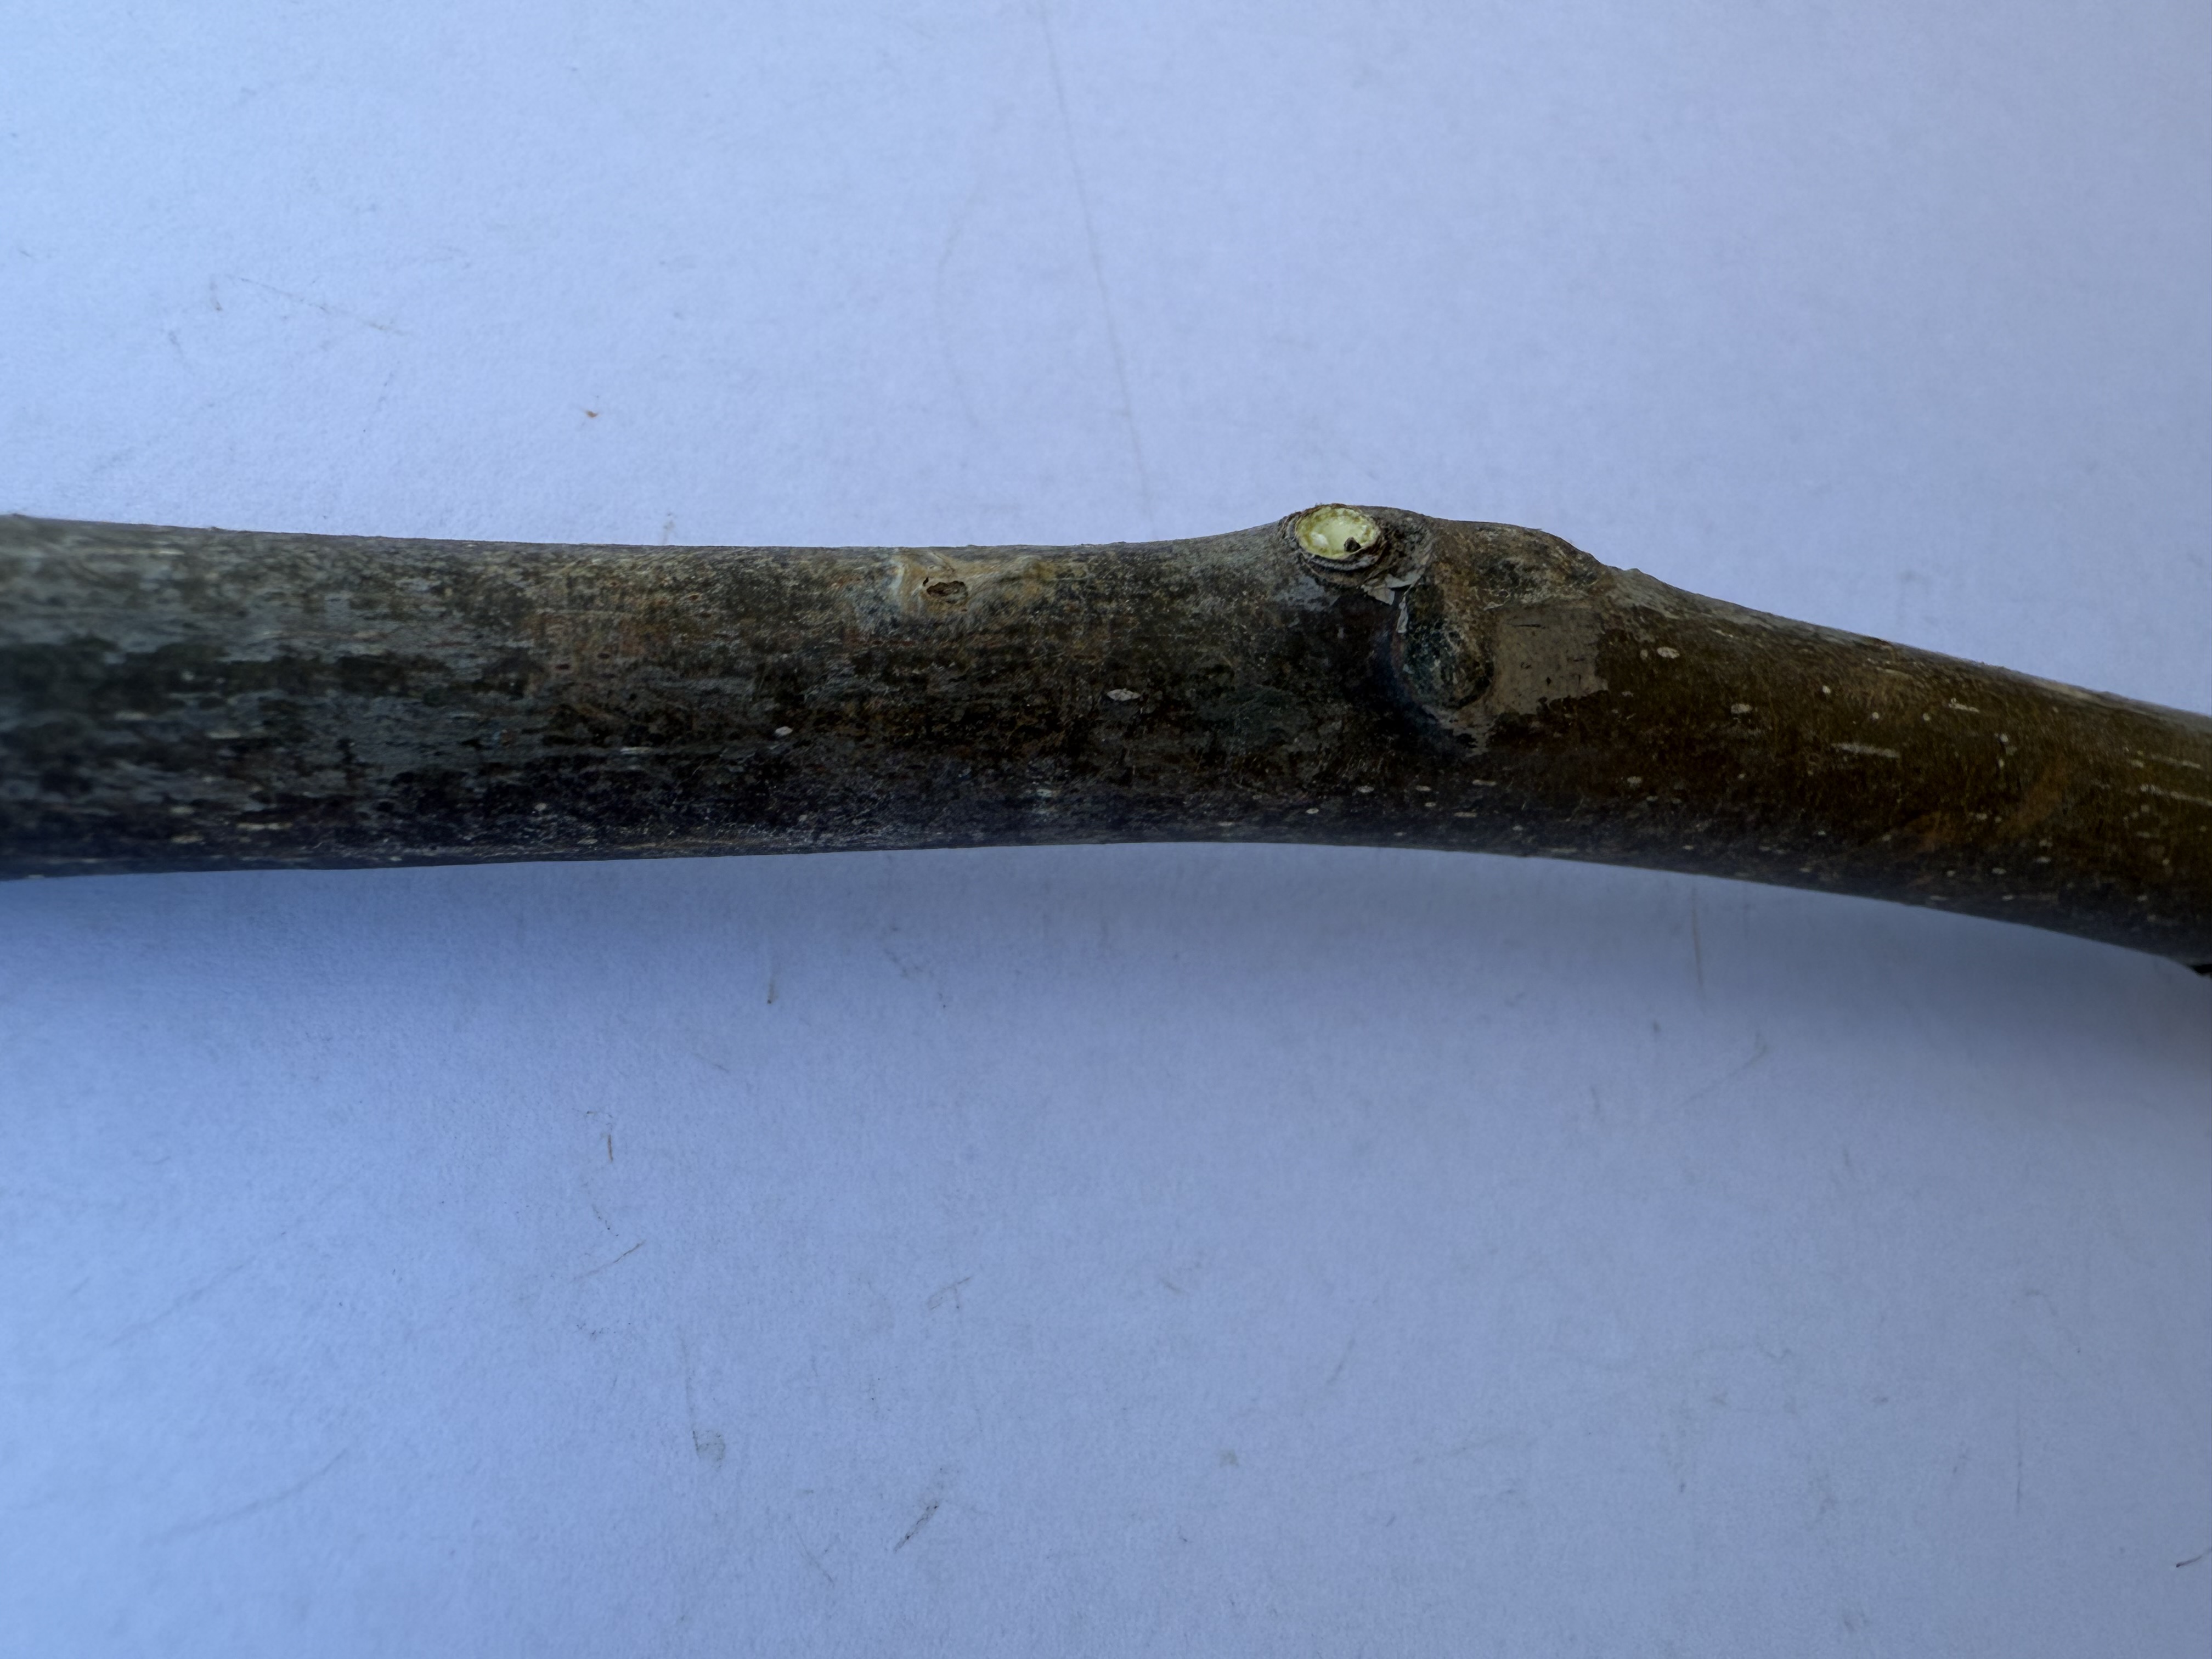
Variety: Bilecik Walnut